Nikki Haley

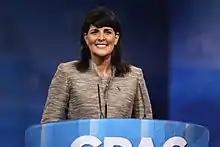
Haley speaking at the Conservative Political Action Conference in National Harbor, Maryland, March 2013

On August 12, 2013, Haley announced she would seek a second term as governor. She faced a challenge in the Republican primary from Tom Ervin, who later withdrew and reentered the race as an independent. As in 2010, Vincent Sheheen of the Democratic Party ran against Haley. Libertarian Steve French and United Citizens Party candidate Morgan Bruce Reeves also ran. The five candidates debated twice. A week after the second debate, Ervin withdrew from the race and endorsed Sheheen.